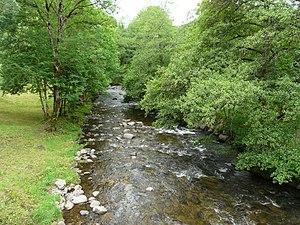
En aval du pont de la route départementale 73, la Burande marque la limite entre les communes de Larodde (à gauche) et Singles (à droite), Puy-de-Dôme, France.
Larodde est une commune française située dans le département du Puy-de-Dôme, en région Auvergne-Rhône-Alpes.
La Burande, également appelée la Jarrige dans sa partie amont, est un ruisseau français du Puy-de-Dôme, affluent de la Dordogne.